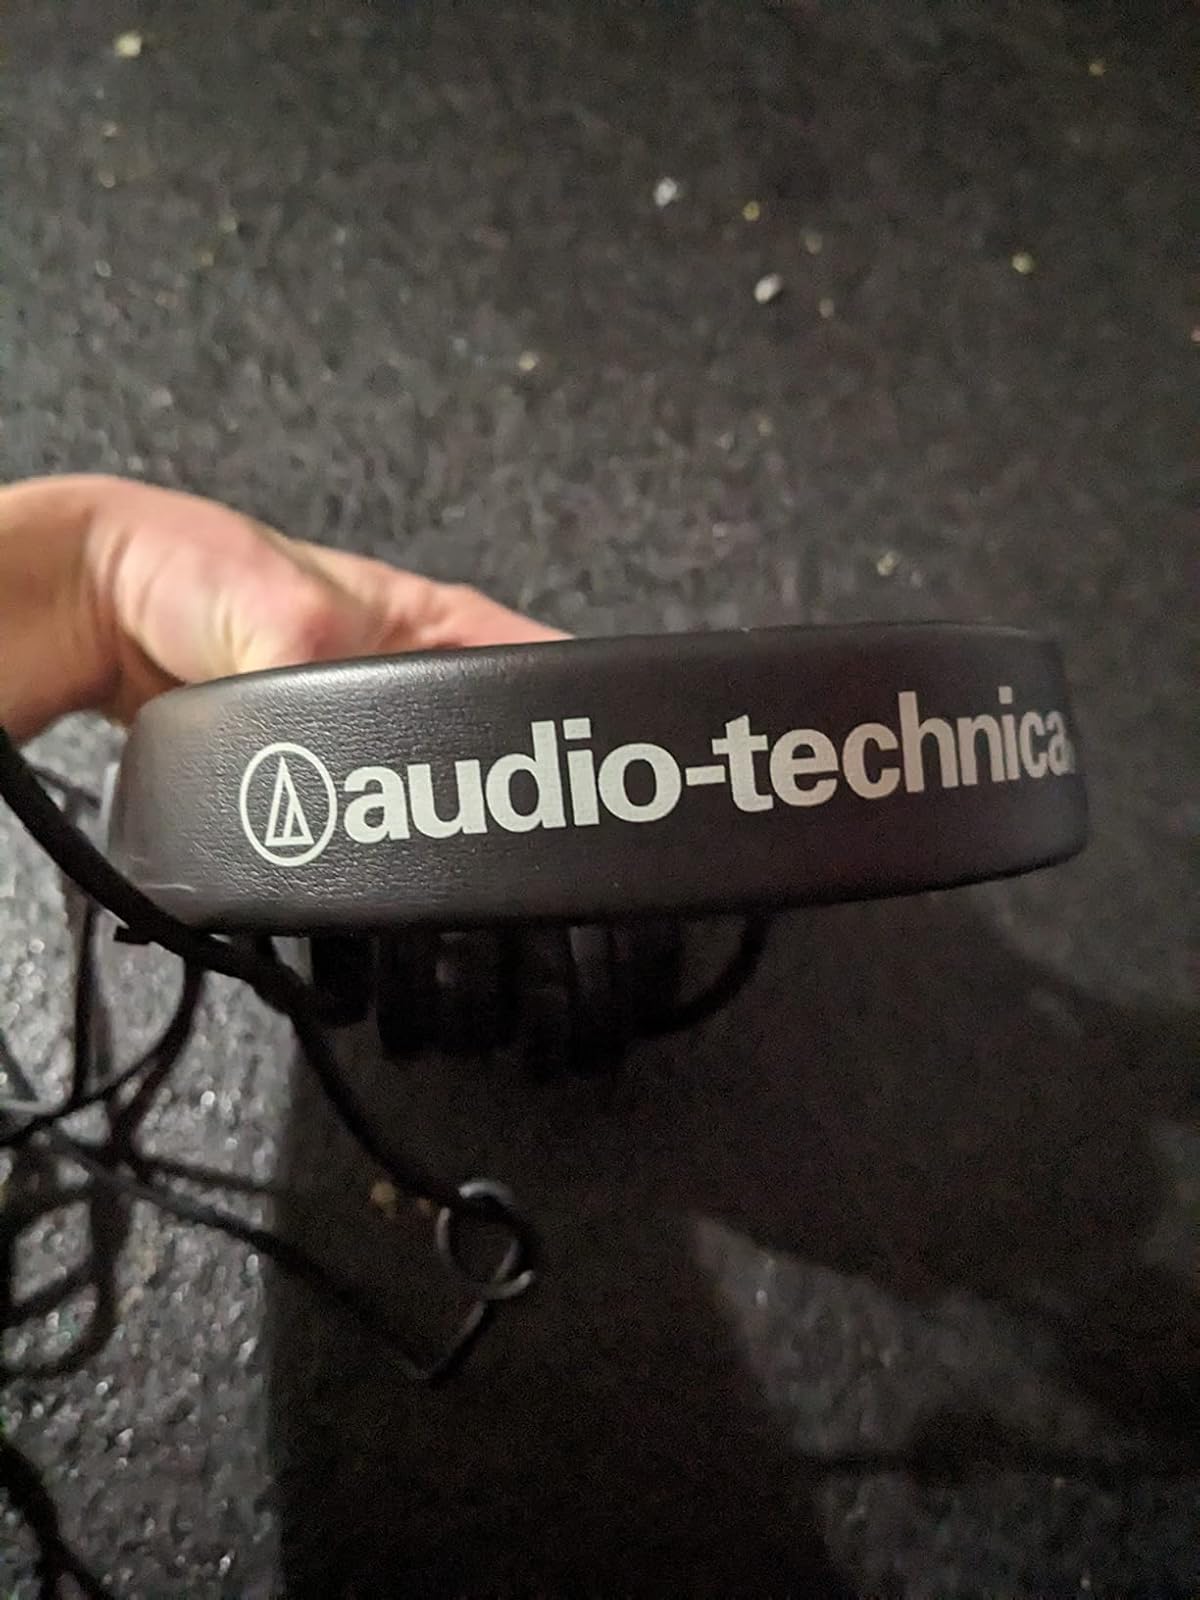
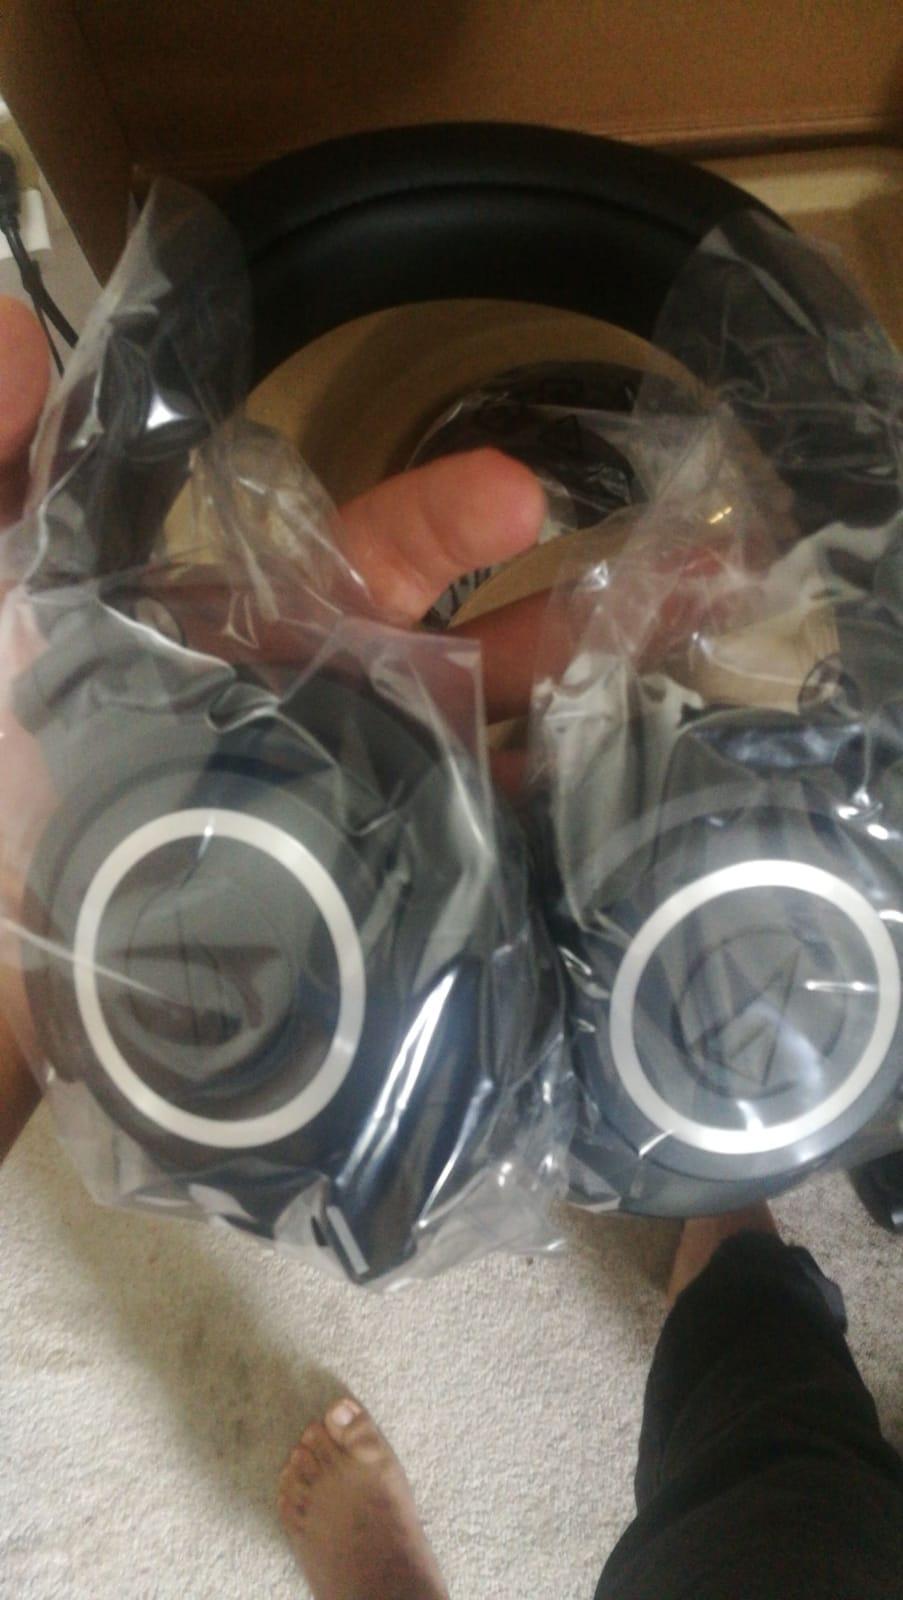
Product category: headphones
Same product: no